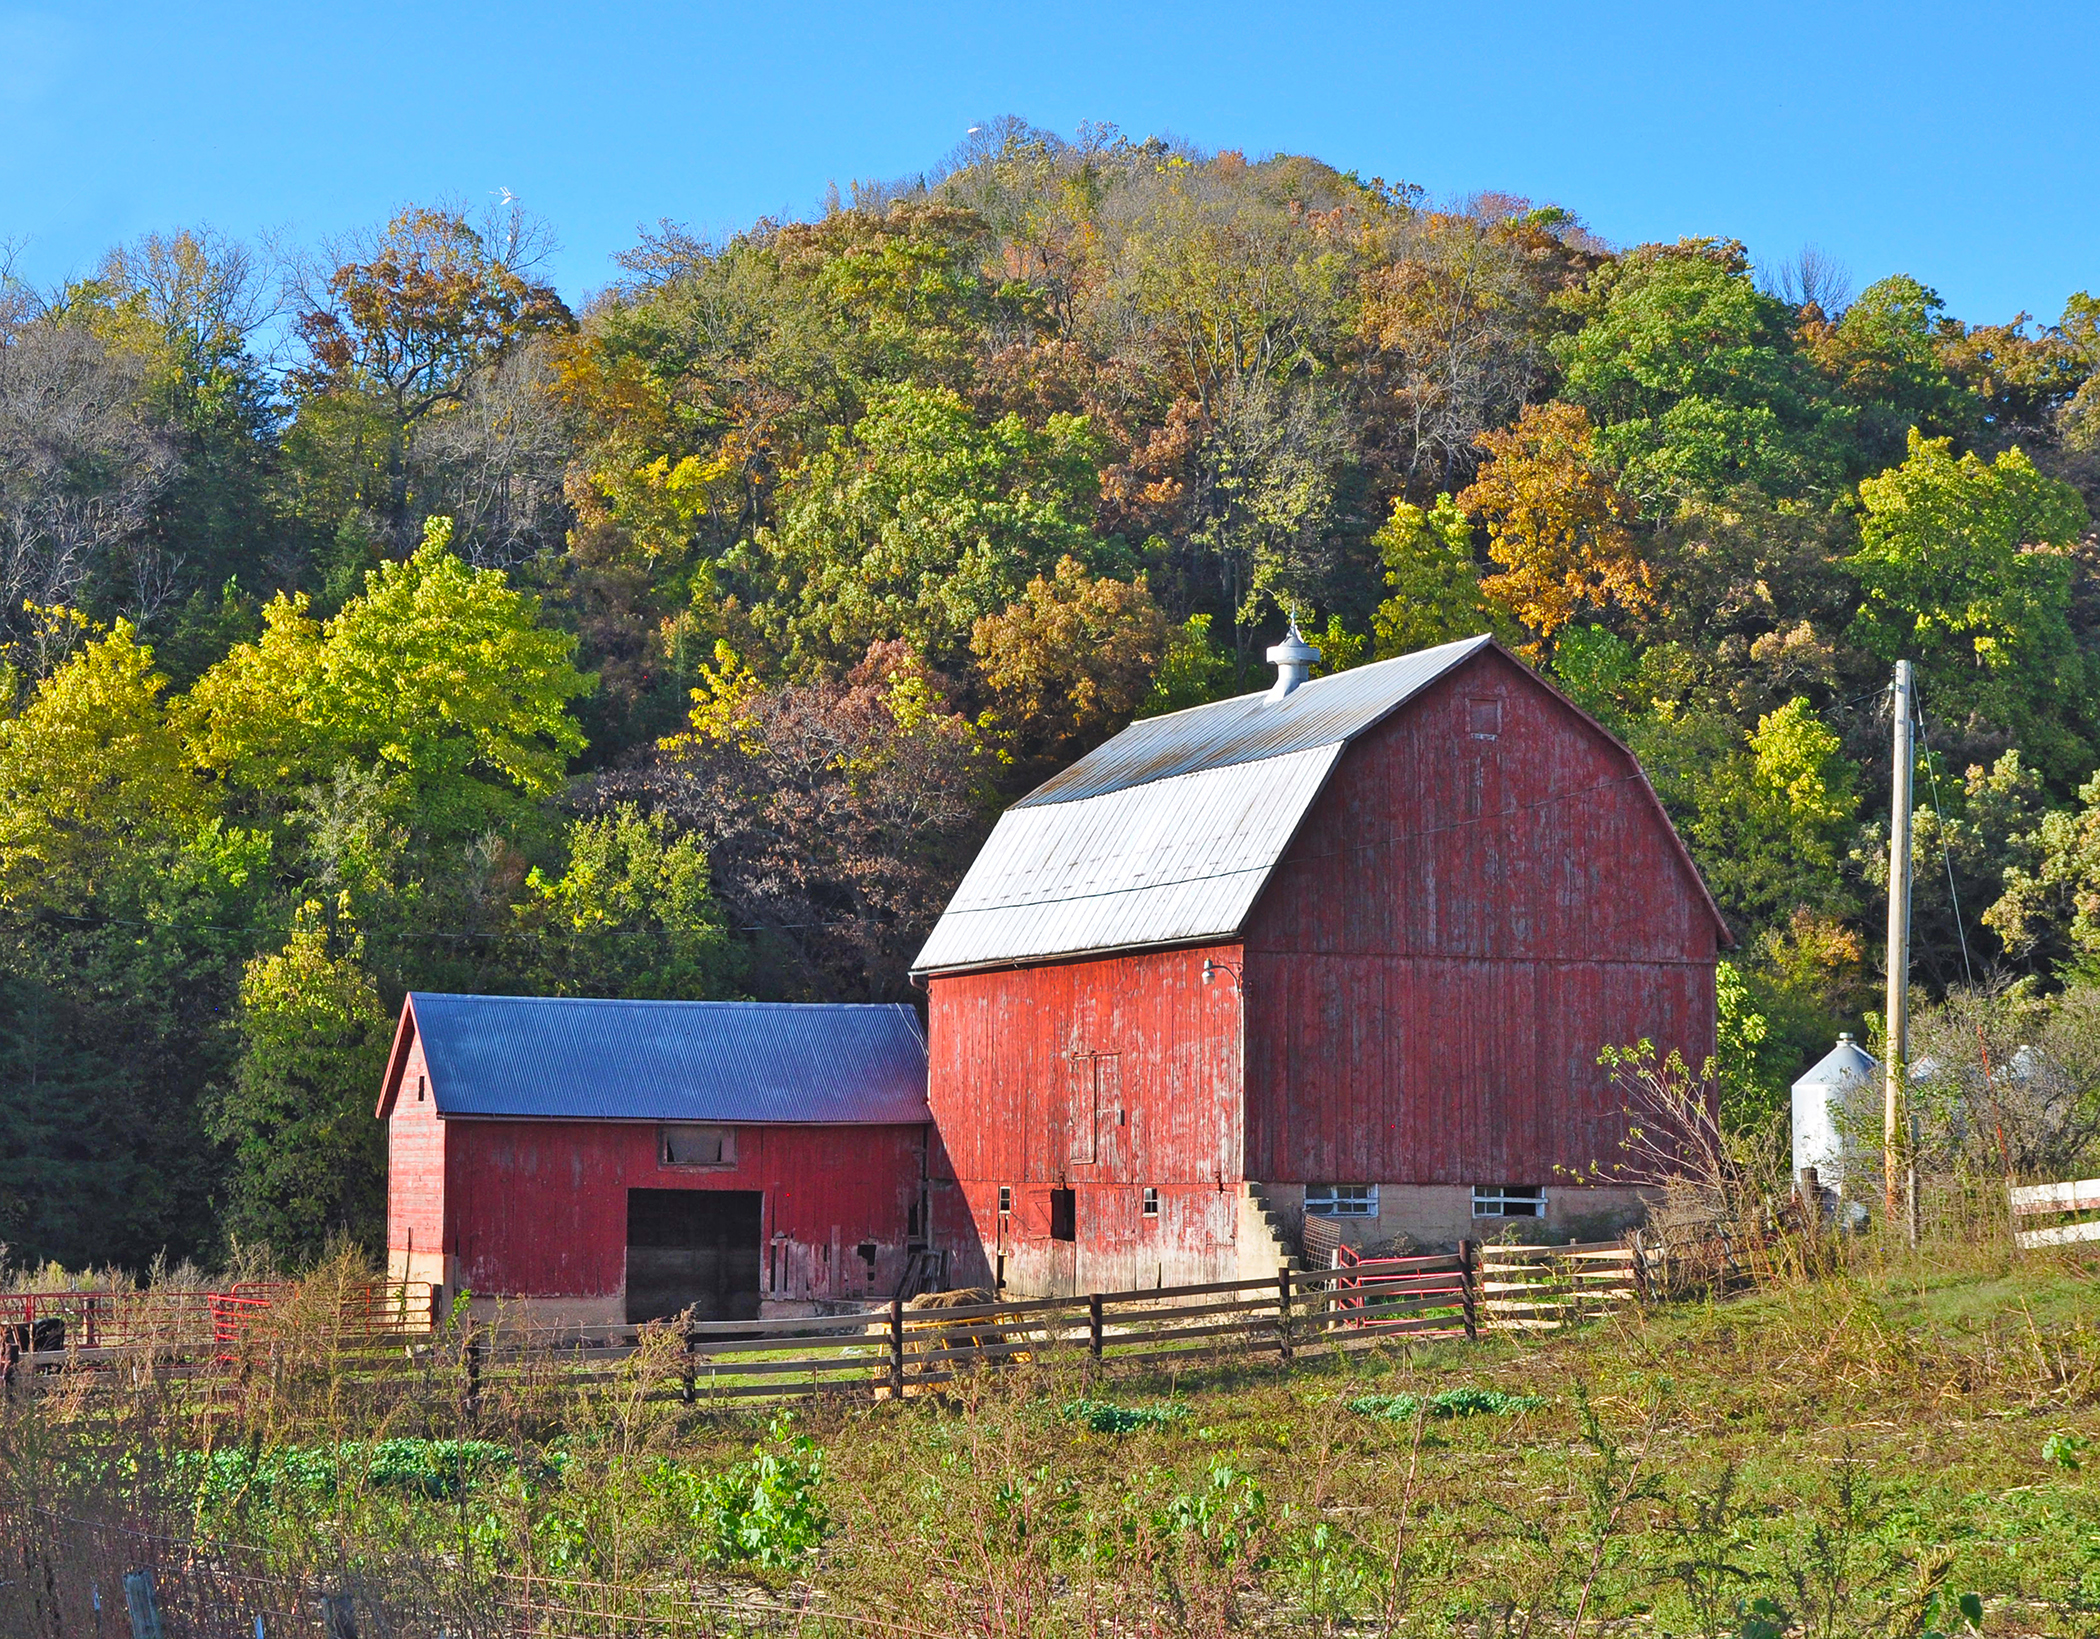
wisconsin, fall, autumn, great, river, road, landscape, barn, leaf, rural area, farm, shed, shack, tree, building, grass, house, land lot, roof, fell, plant, hut